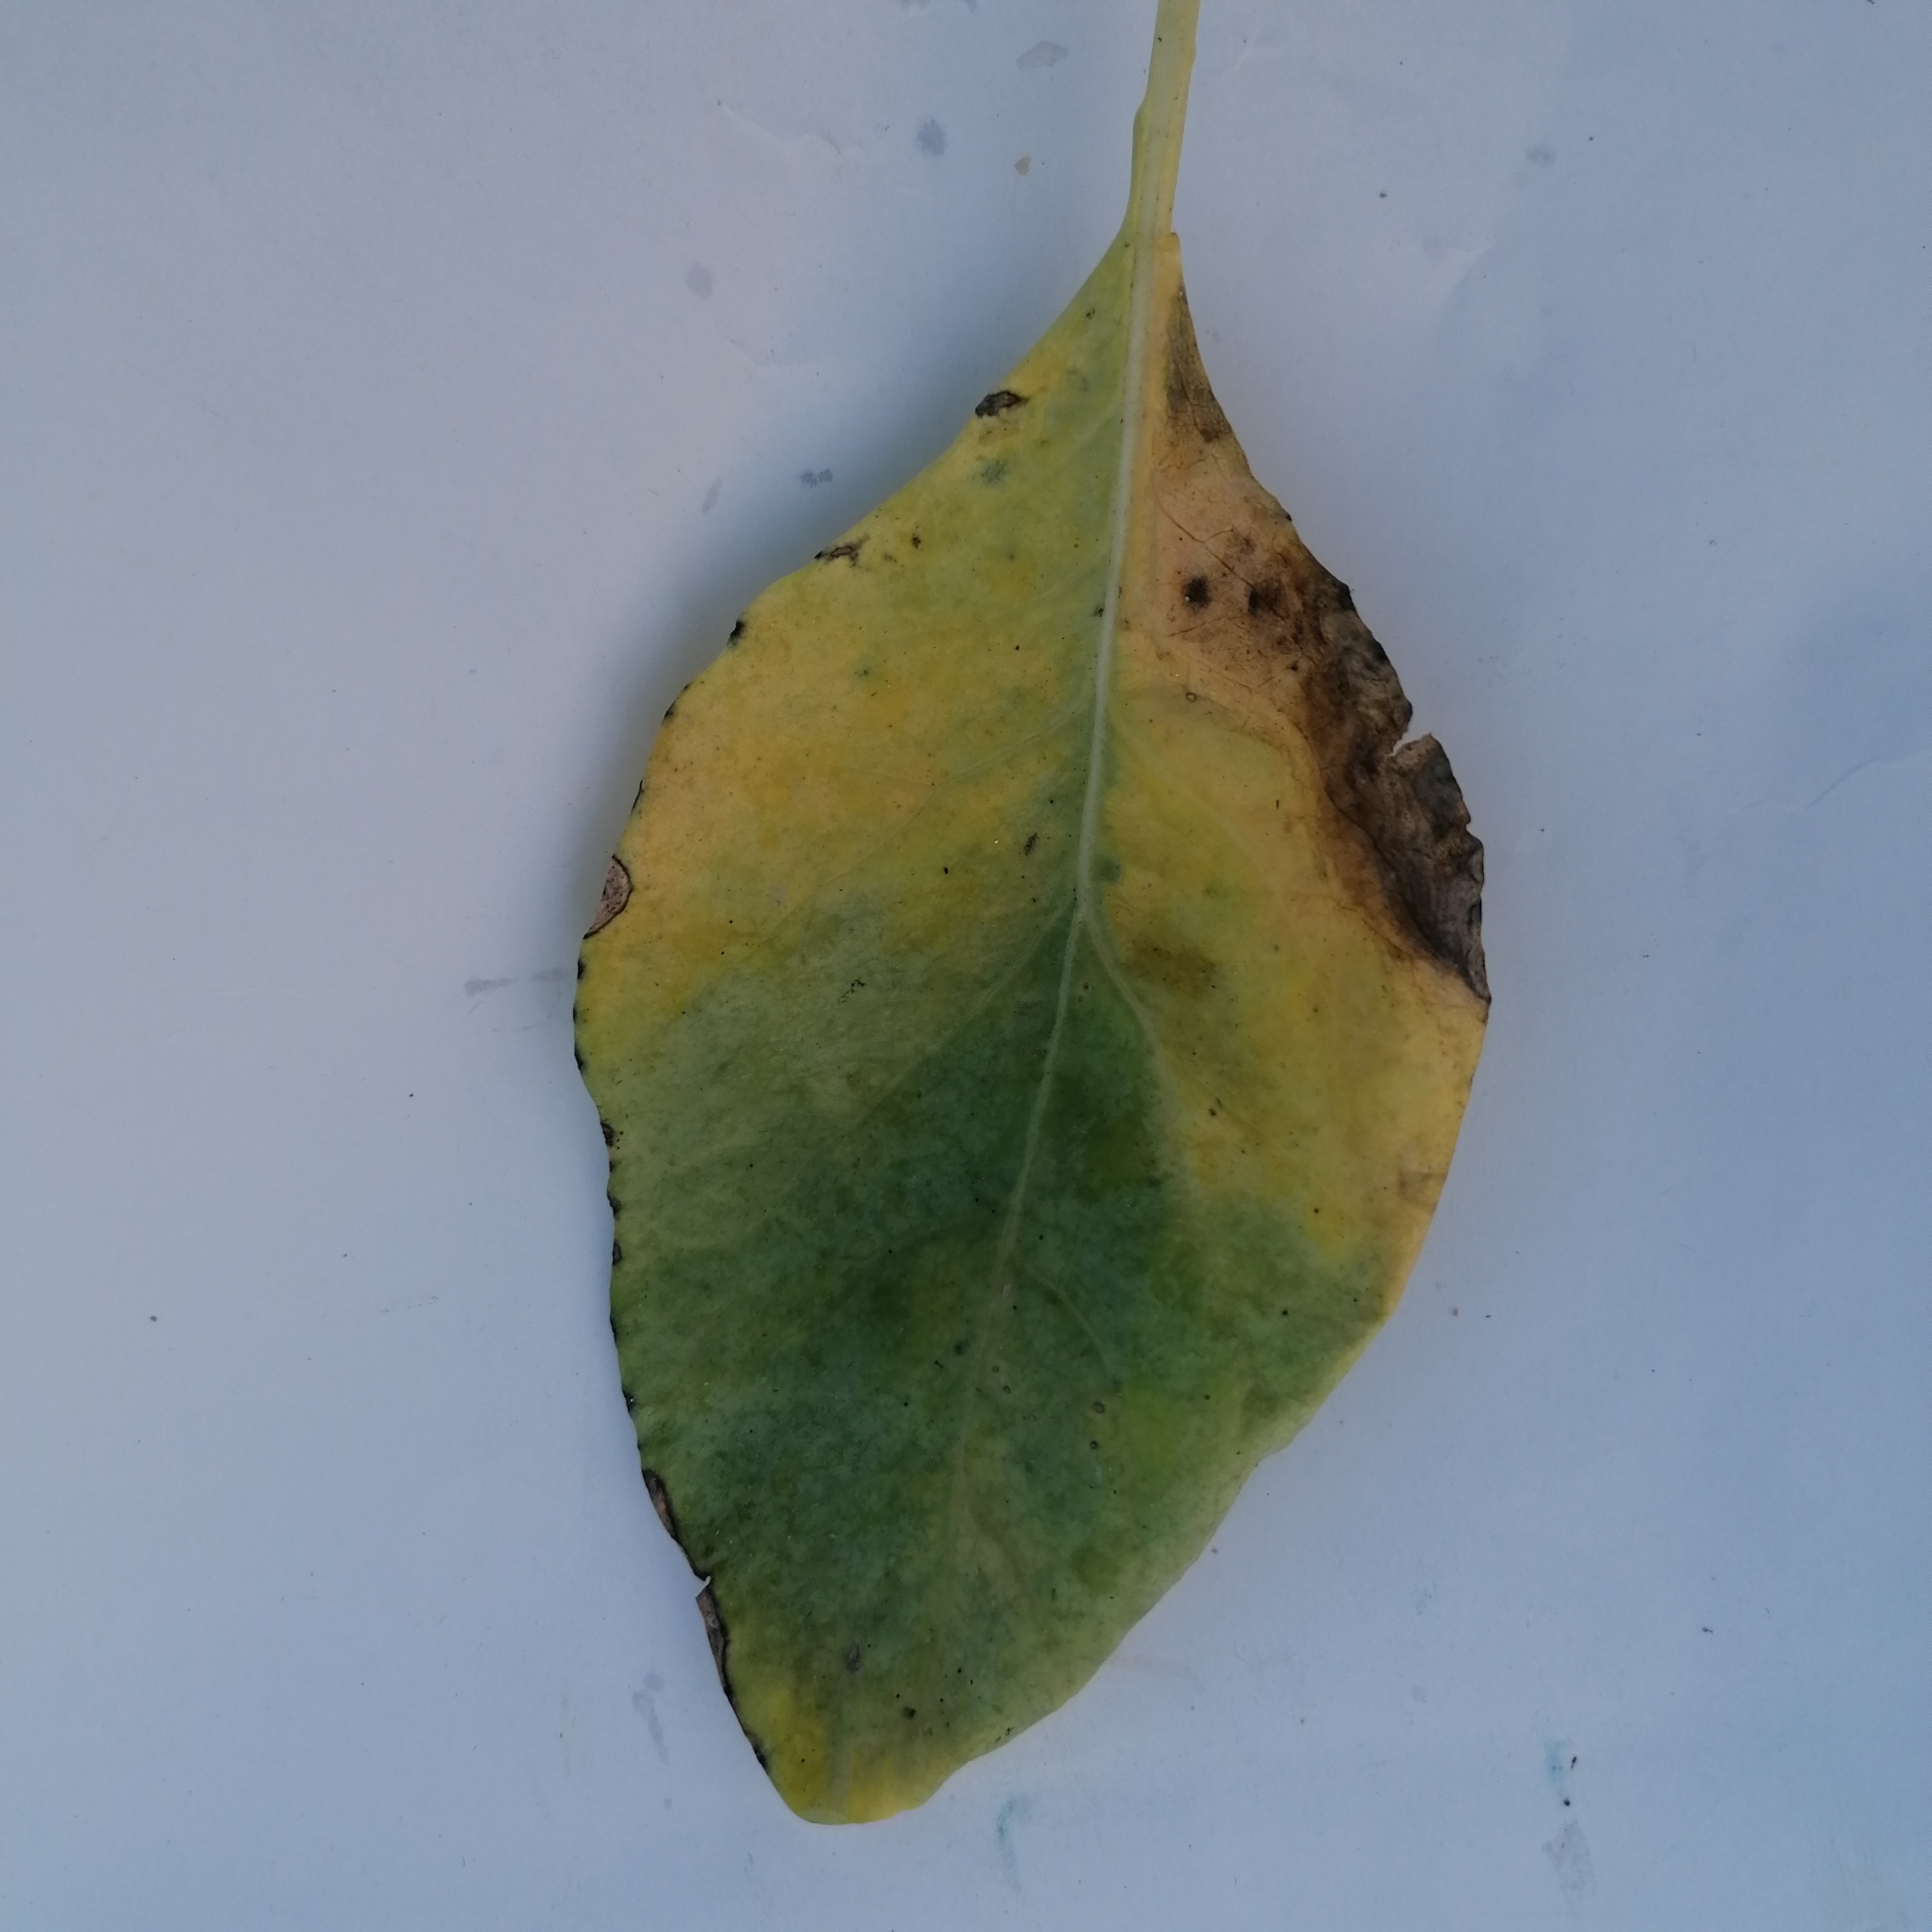
Label: Black Rot